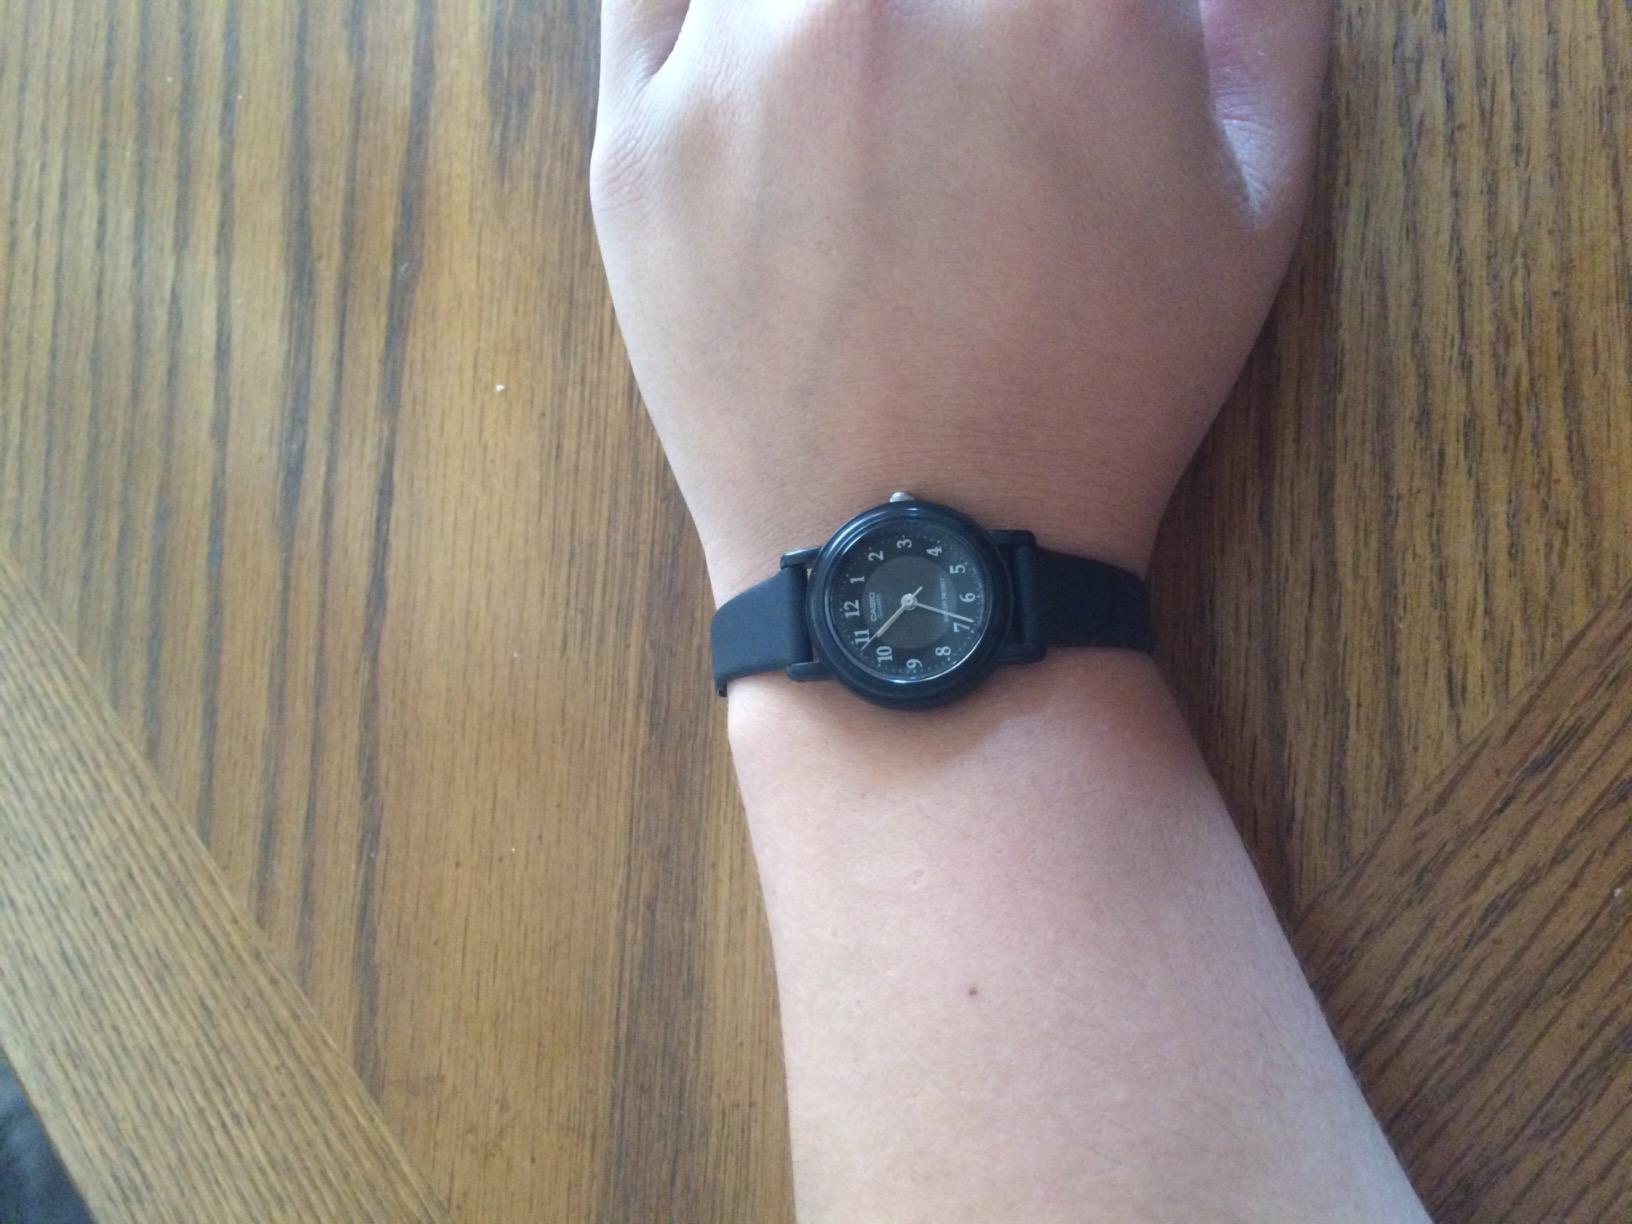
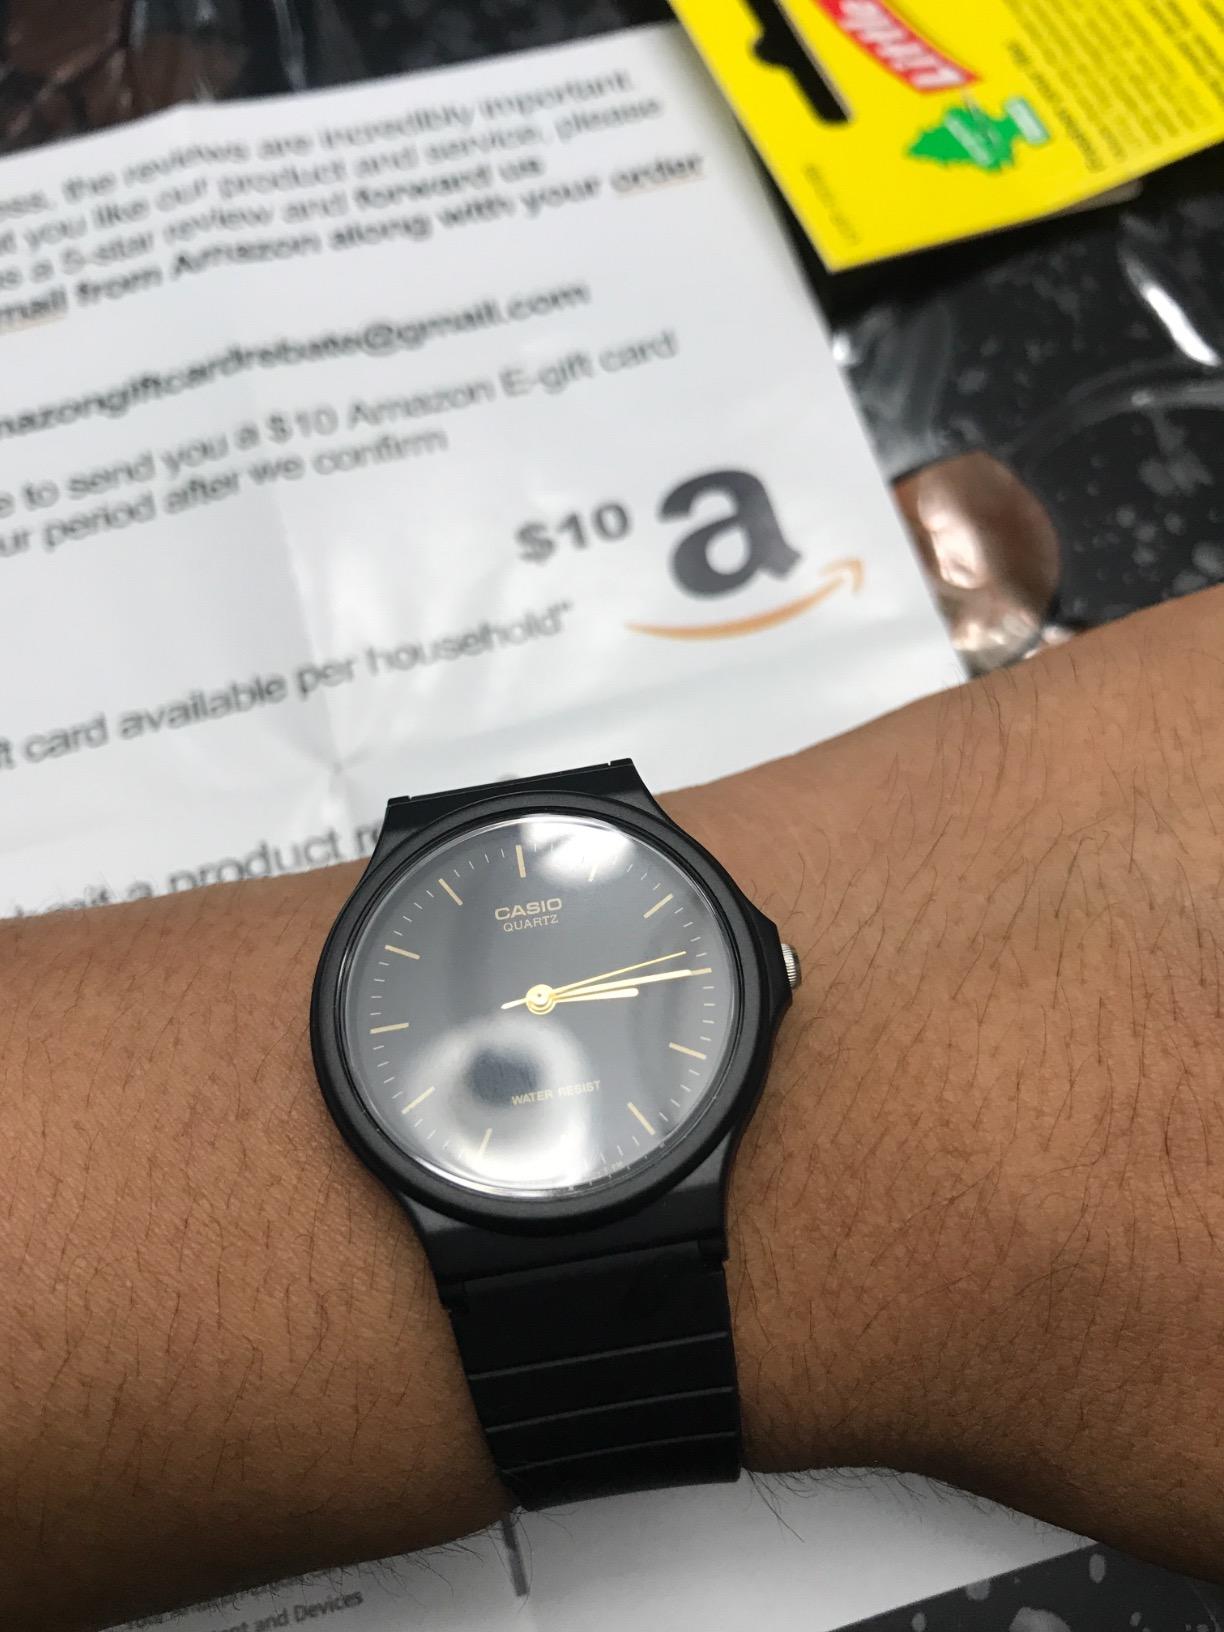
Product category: accessories_watch
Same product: no